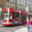
Label: streetcar